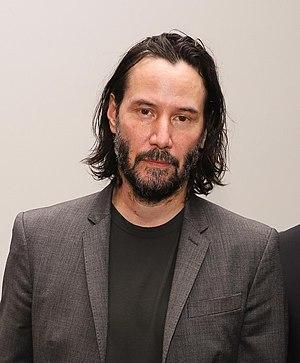
Keanu Reeves /kiˈɑnu ˈɹiːvz/ est un acteur canadien, né le 2 septembre 1964 à Beyrouth et qui habite aux États-Unis, dont il est aussi citoyen.